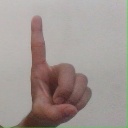
अक्षर: ड